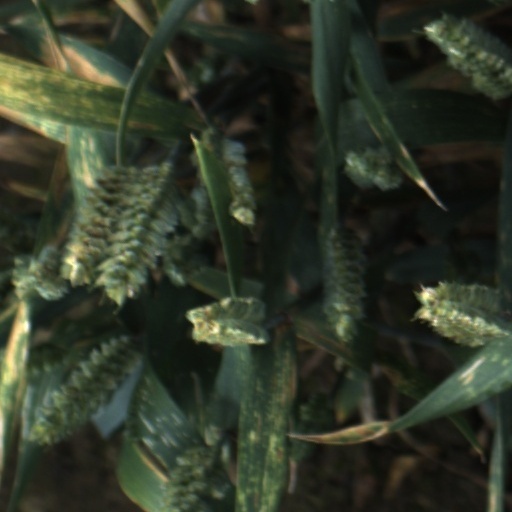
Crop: wheat